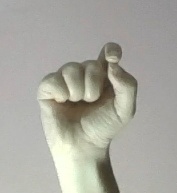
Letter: fa